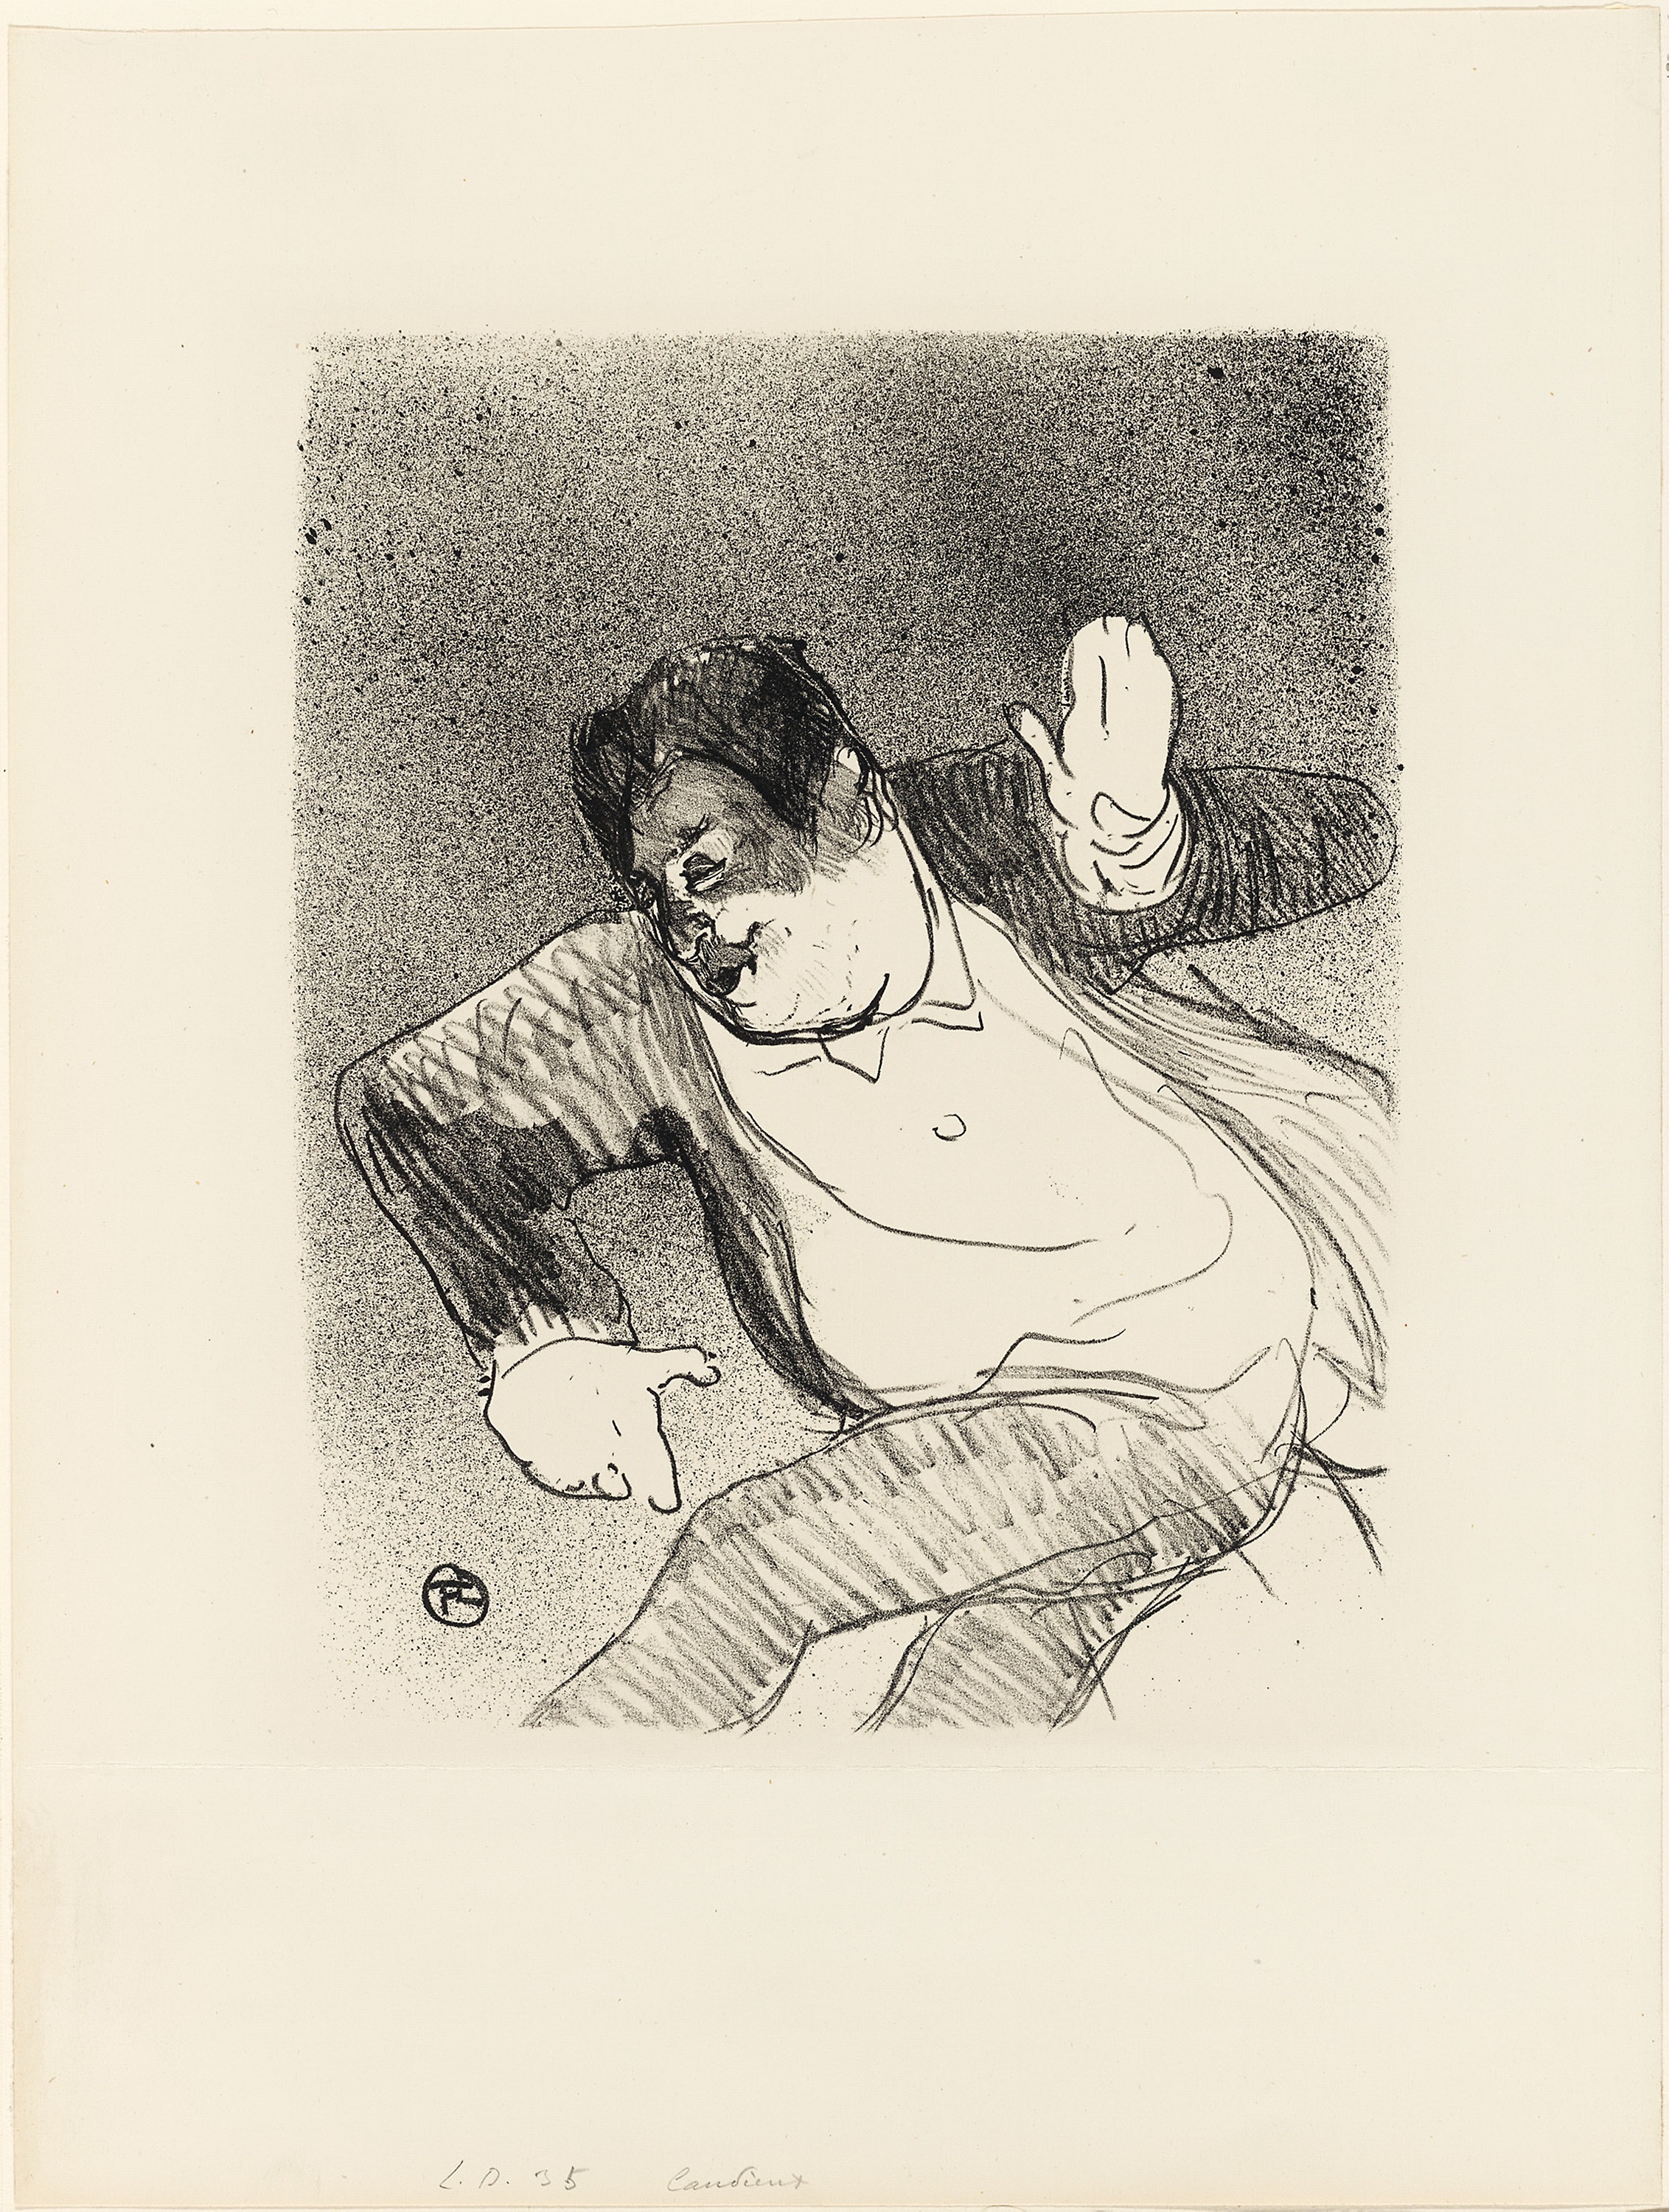
art, drawing, illustration, sketch, portrait, artwork, figure drawing, design, visual arts, paper, black and white, self portrait, human behavior, font